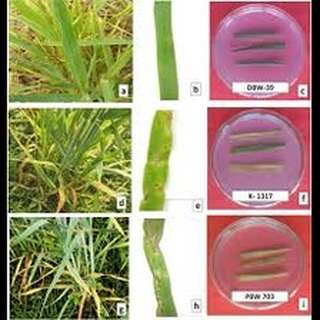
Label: wheat_leaf_blight